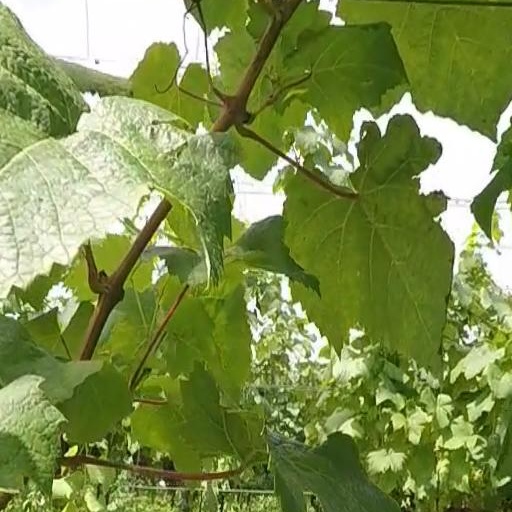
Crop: grape